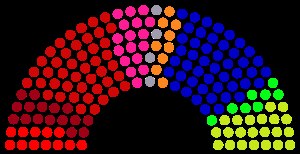
Folketingsmedlemmer valgt i 2011
Mandatfordeling ved Folketingsvalget 2011
Ved Folketingsvalget den 15. september 2011 valgtes 179 medlemmer af Folketinget. Heraf er 175 valgt i Danmark, to på Færøerne og to i Grønland.